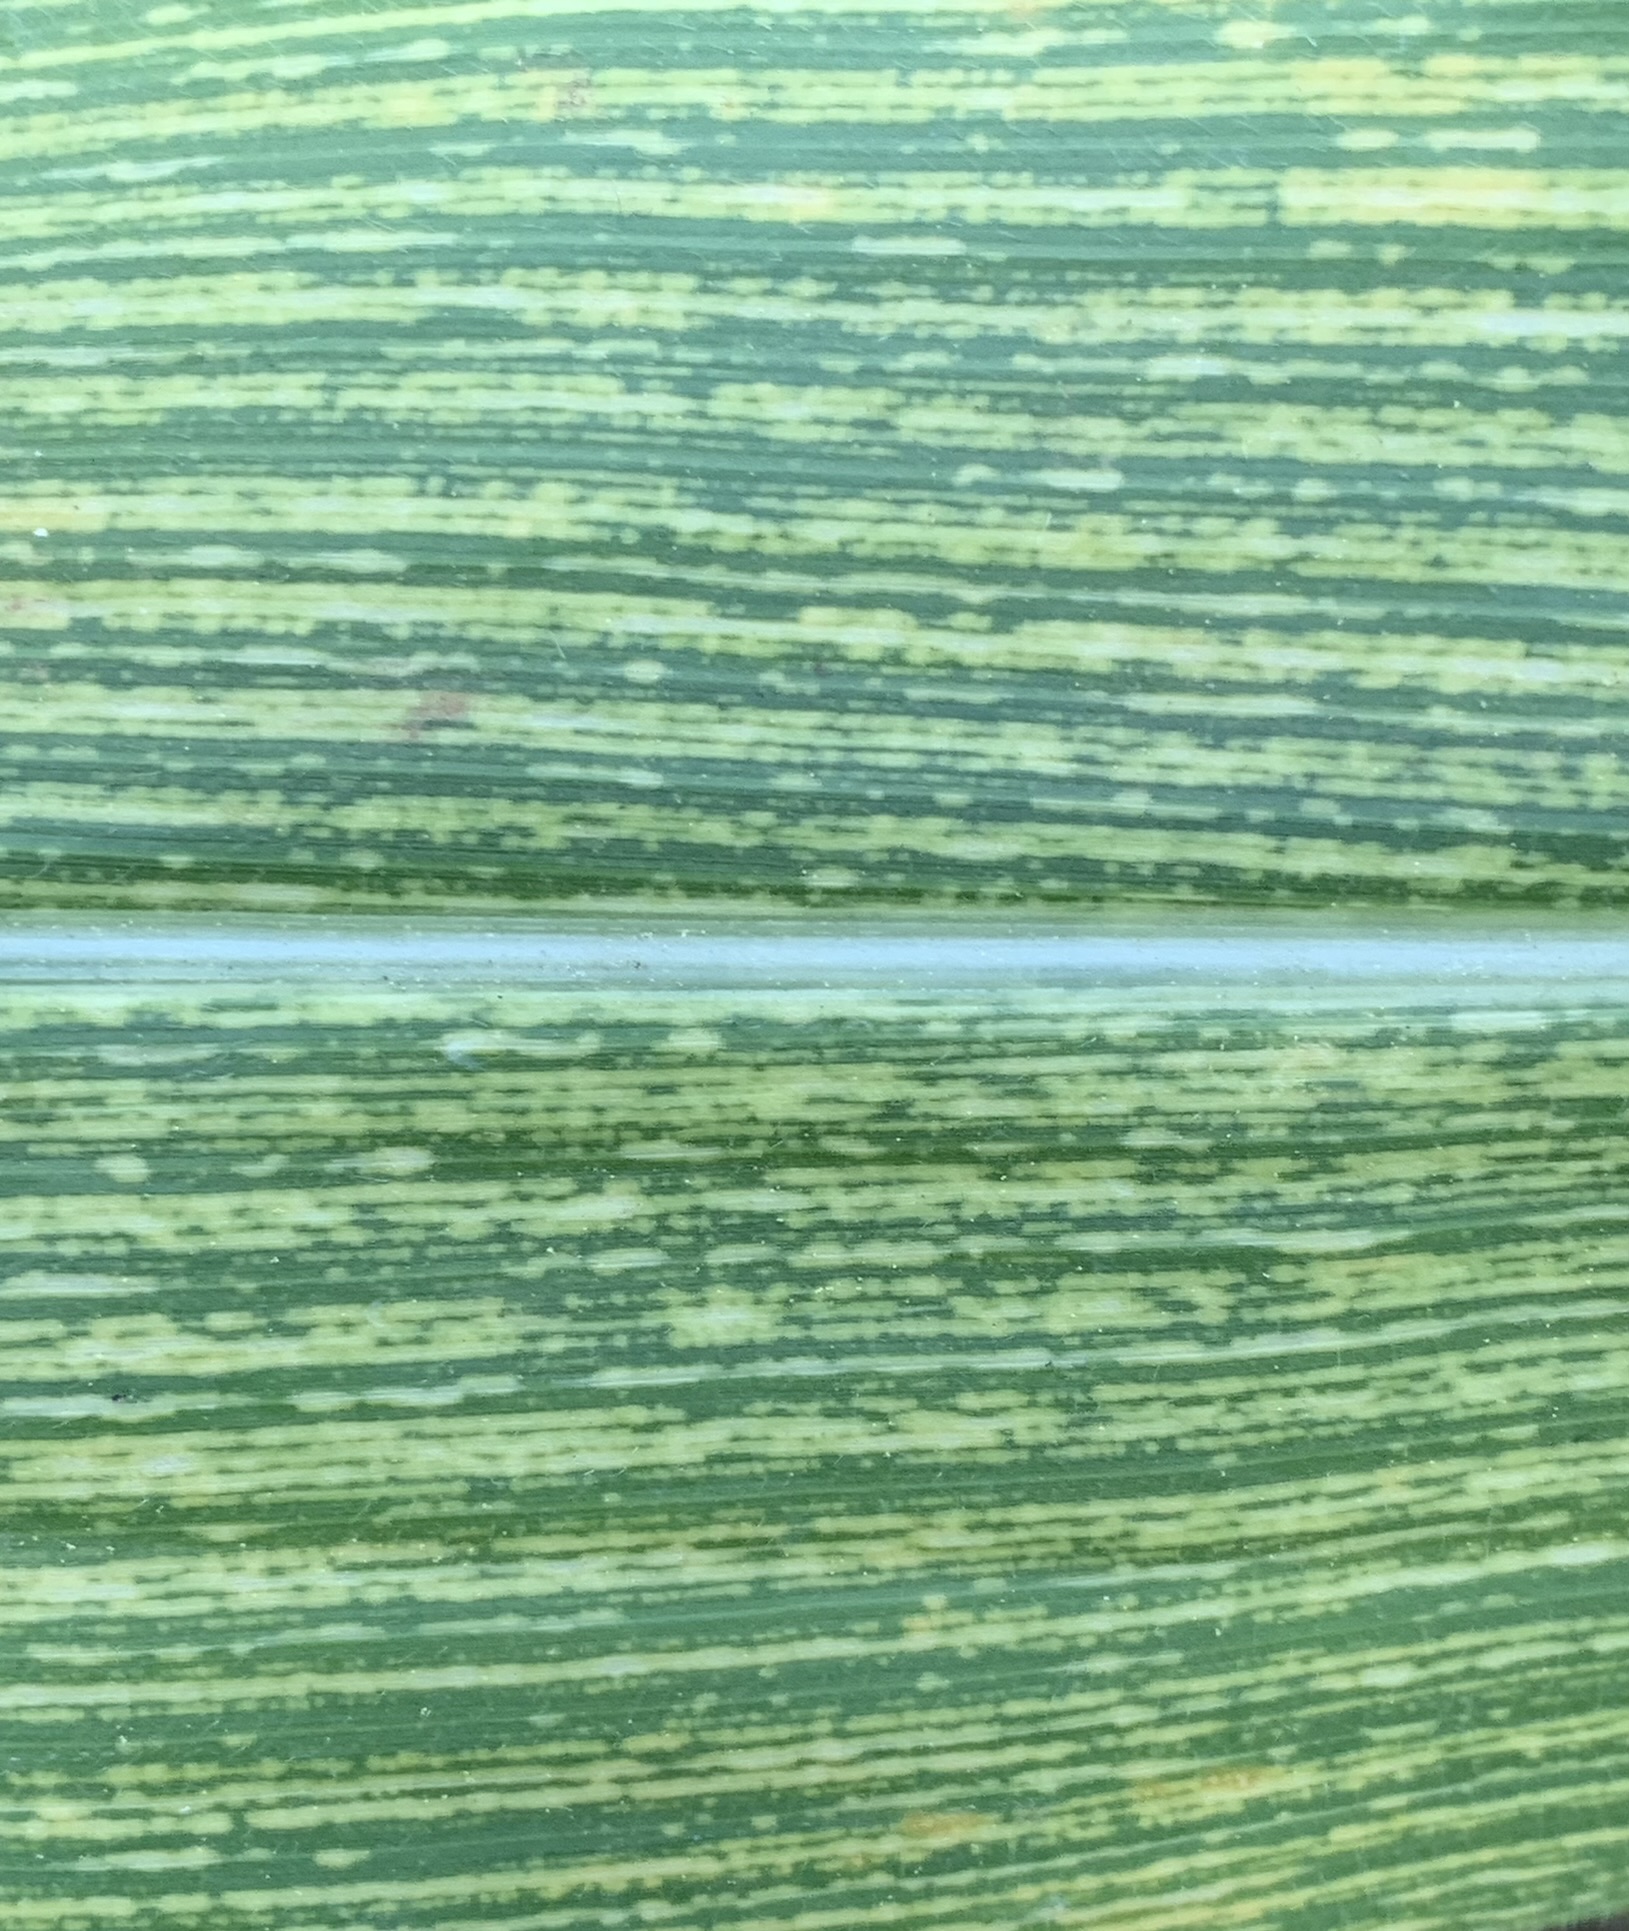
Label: MSV